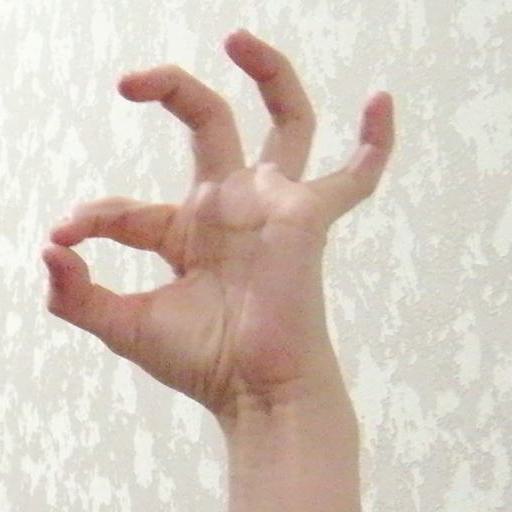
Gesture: ok